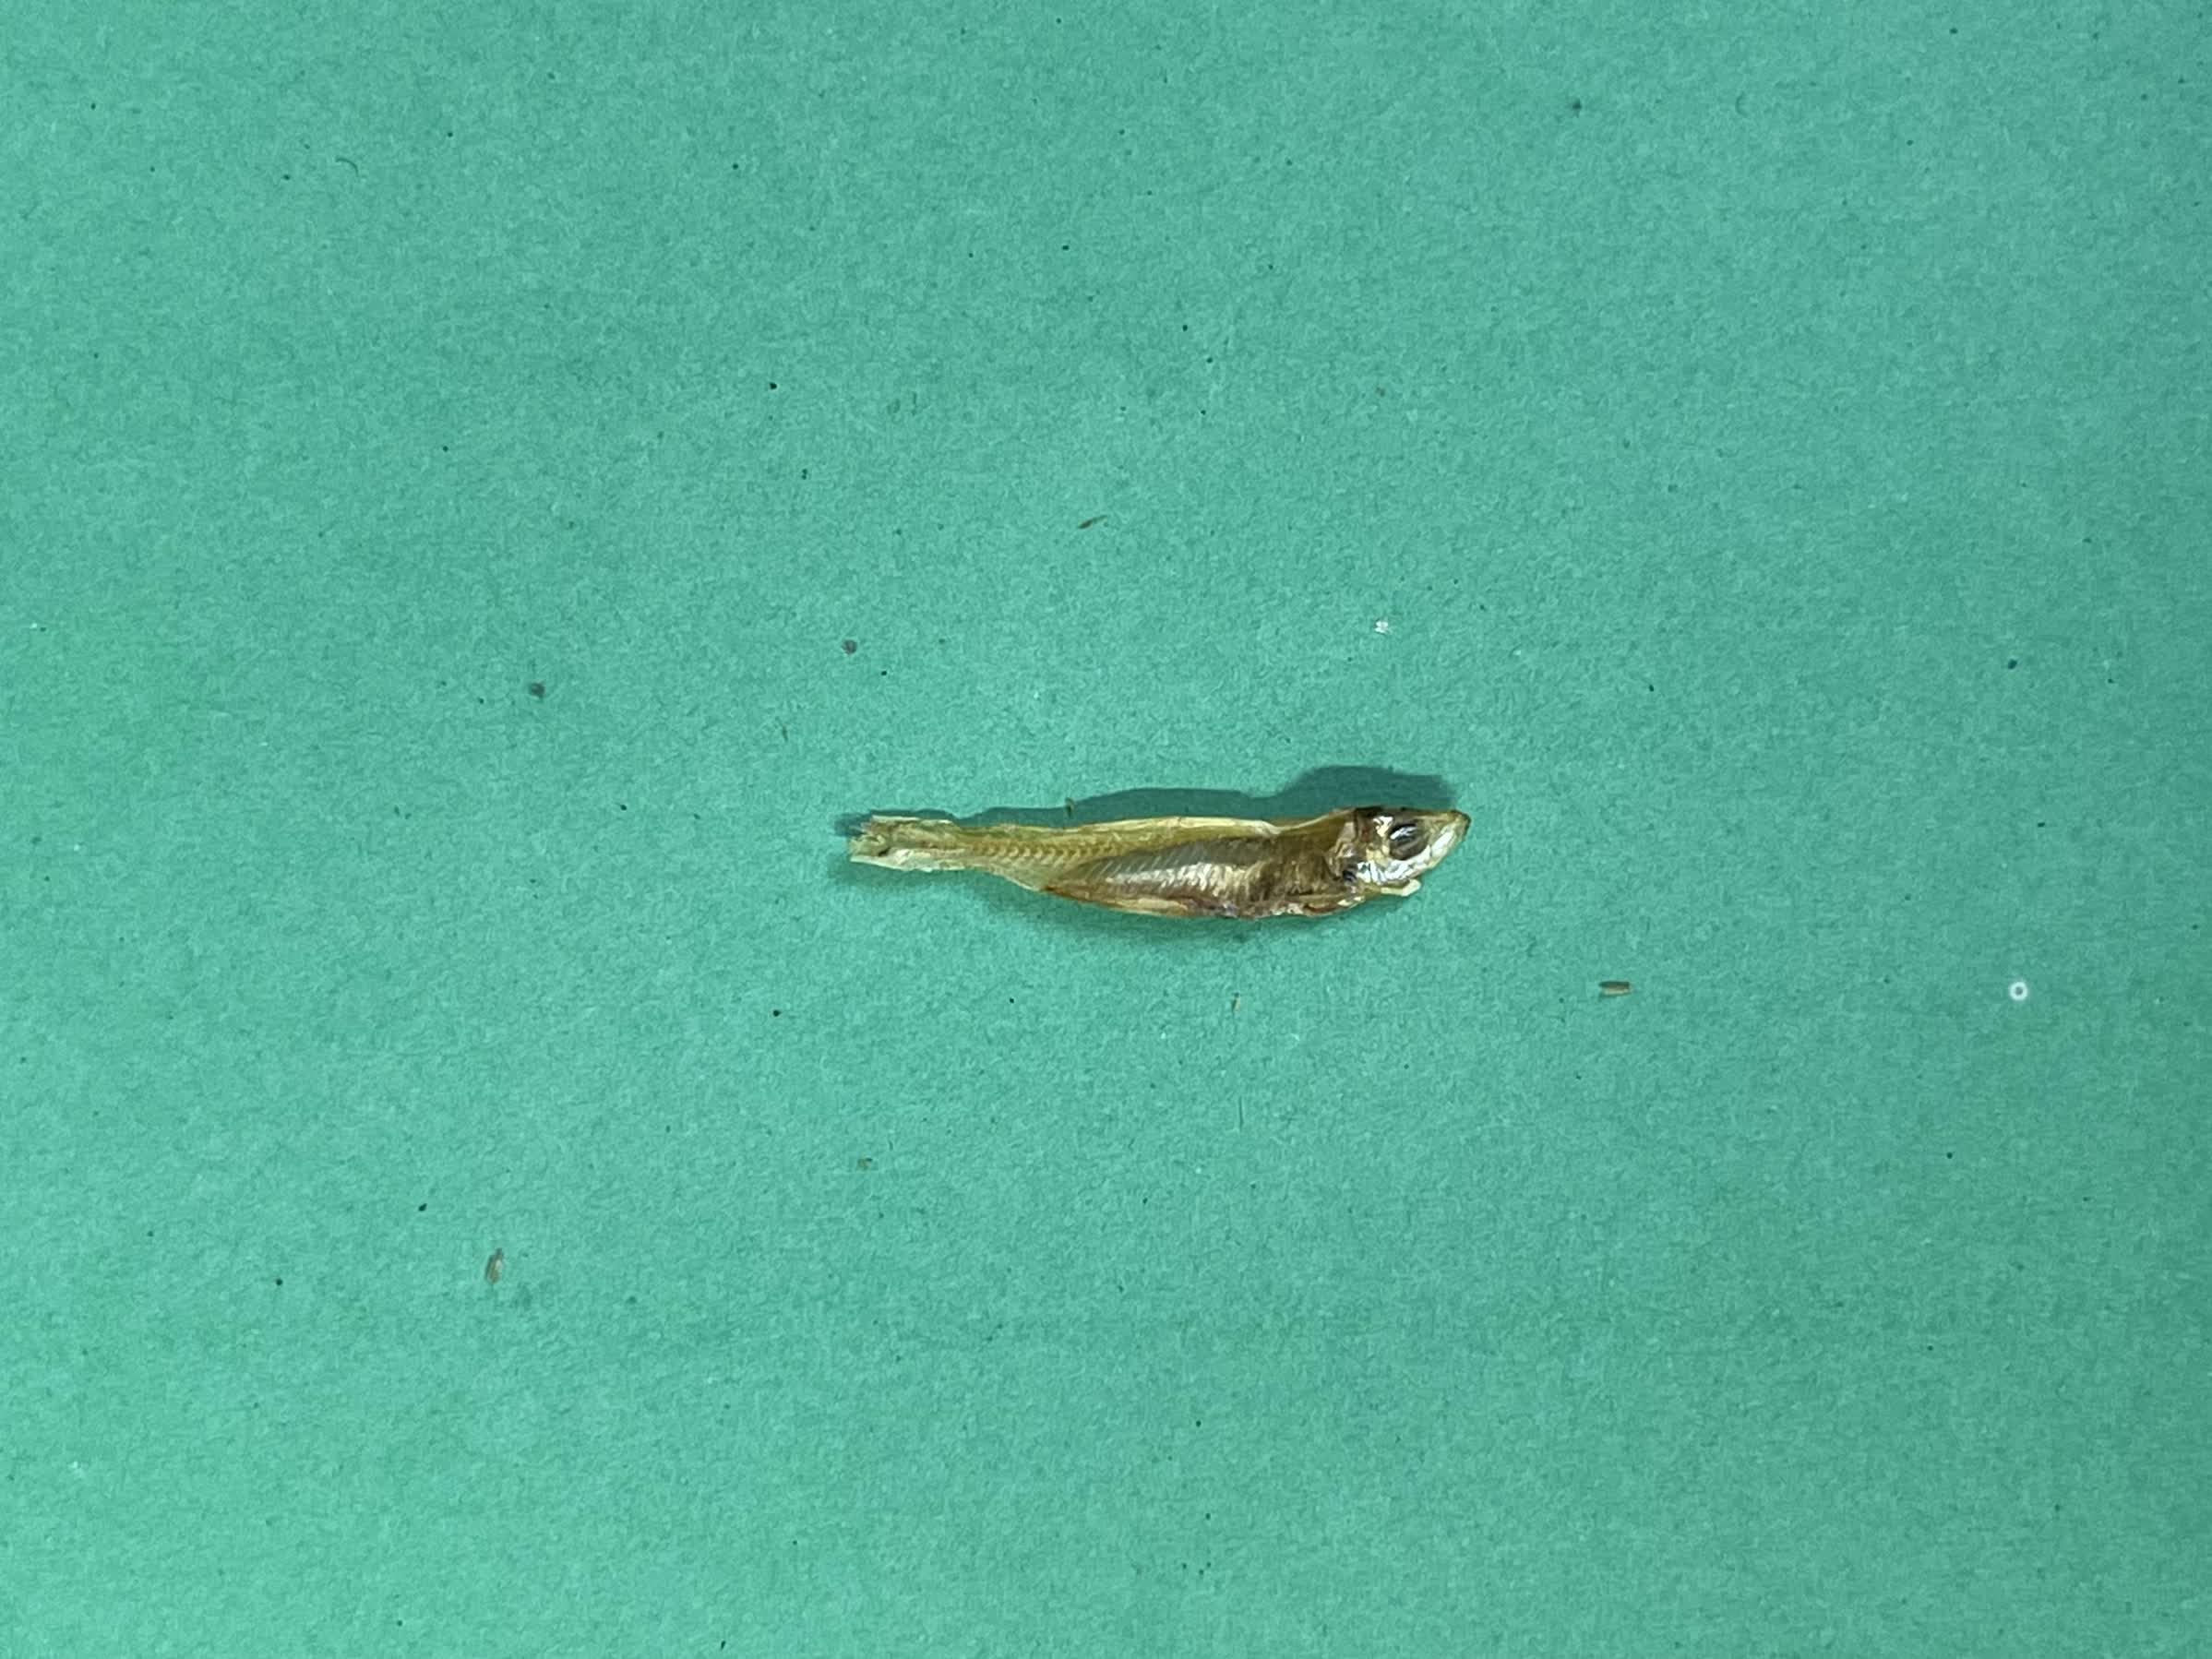
Species: kachki